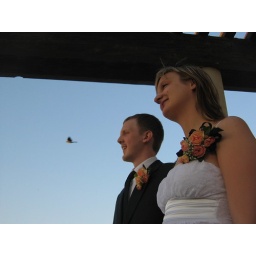
duck in the sky